Volkhovsky District

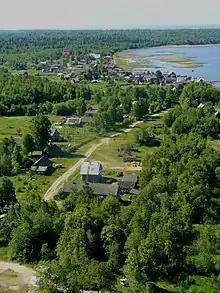
Panorama of the village of Storozhno on the shore of Lake Ladoga

The whole area of the district belongs to the drainage basin of Lake Ladoga. The main river in the western part of the district is the Volkhov, and the center of the district belongs to the river basin of the Syas. Both the Volkhov and the Syas are major tributaries of Lake Ladoga. The Volkhov is dammed by the Volkhov Hydroelectric Station, which became the first large-scale hydroelectric plant built in the Soviet Union. The northern part of the district belongs to the basin of the Pasha, a left tributary of the Svir. The lower course of the Svir forms the border between Lodeynopolsky and Volkhovsky District.